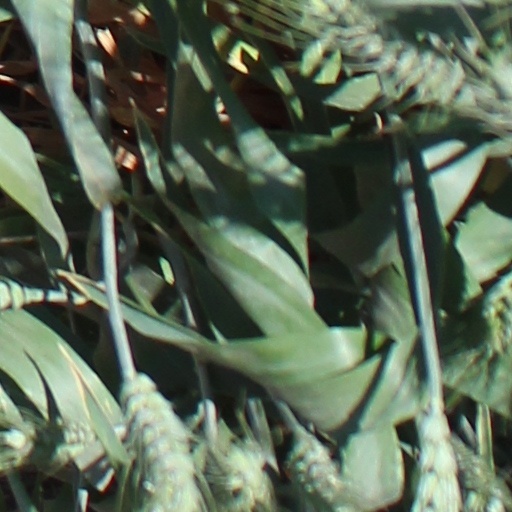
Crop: wheat